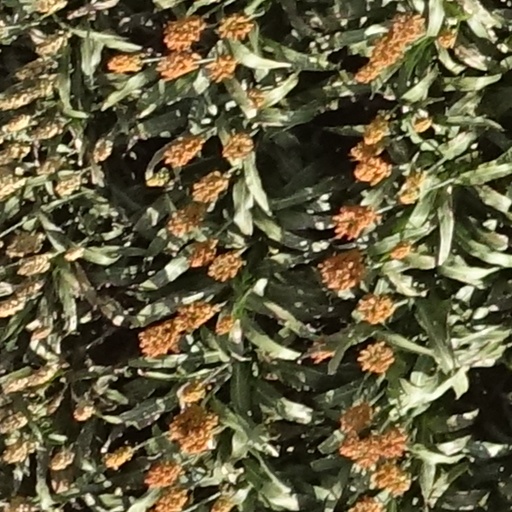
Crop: sorghum